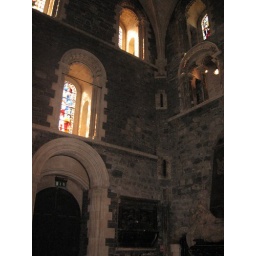
Various scattered stained glass windows in ChCh.